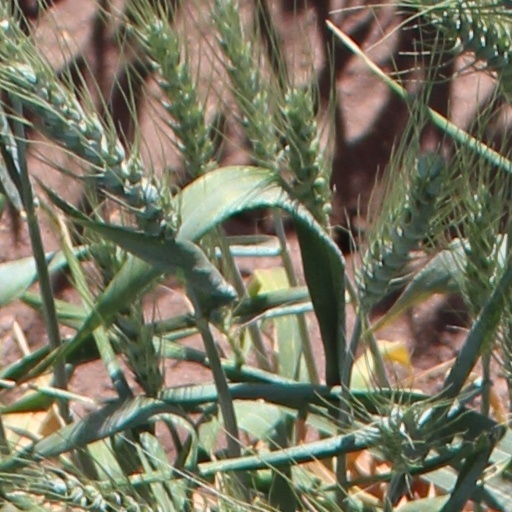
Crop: wheat